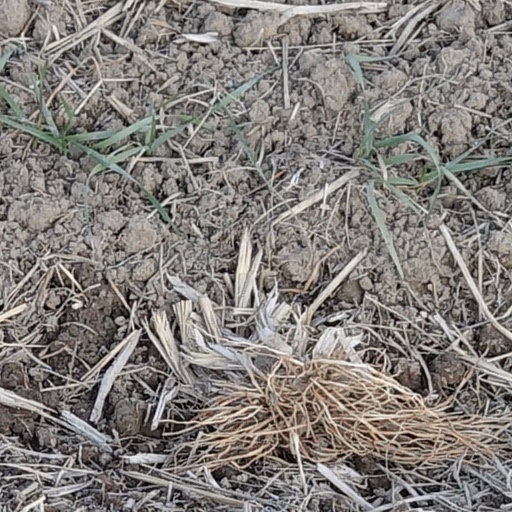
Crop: wheat